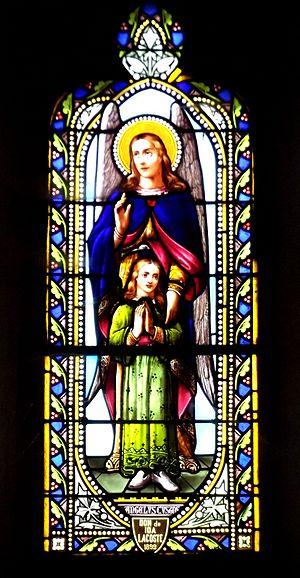
Église du XIVe restaurée au XVIIIe
Bélaye est une commune française, située dans le département du Lot en région Occitanie.